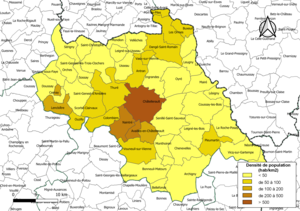
Carte des densités de population (millésimée 2016) des communes de la Communauté d'agglomération Grand Châtellerault, département de la Vienne, France. Composition au 1er janvier 2019.
La communauté d'agglomération Grand Châtellerault est une communauté d'agglomération française, située dans le département de la Vienne et la région Nouvelle-Aquitaine.